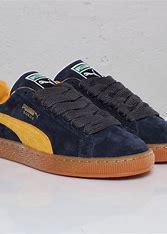
Brand: Puma
Model: Suede XL